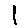
Label: 1